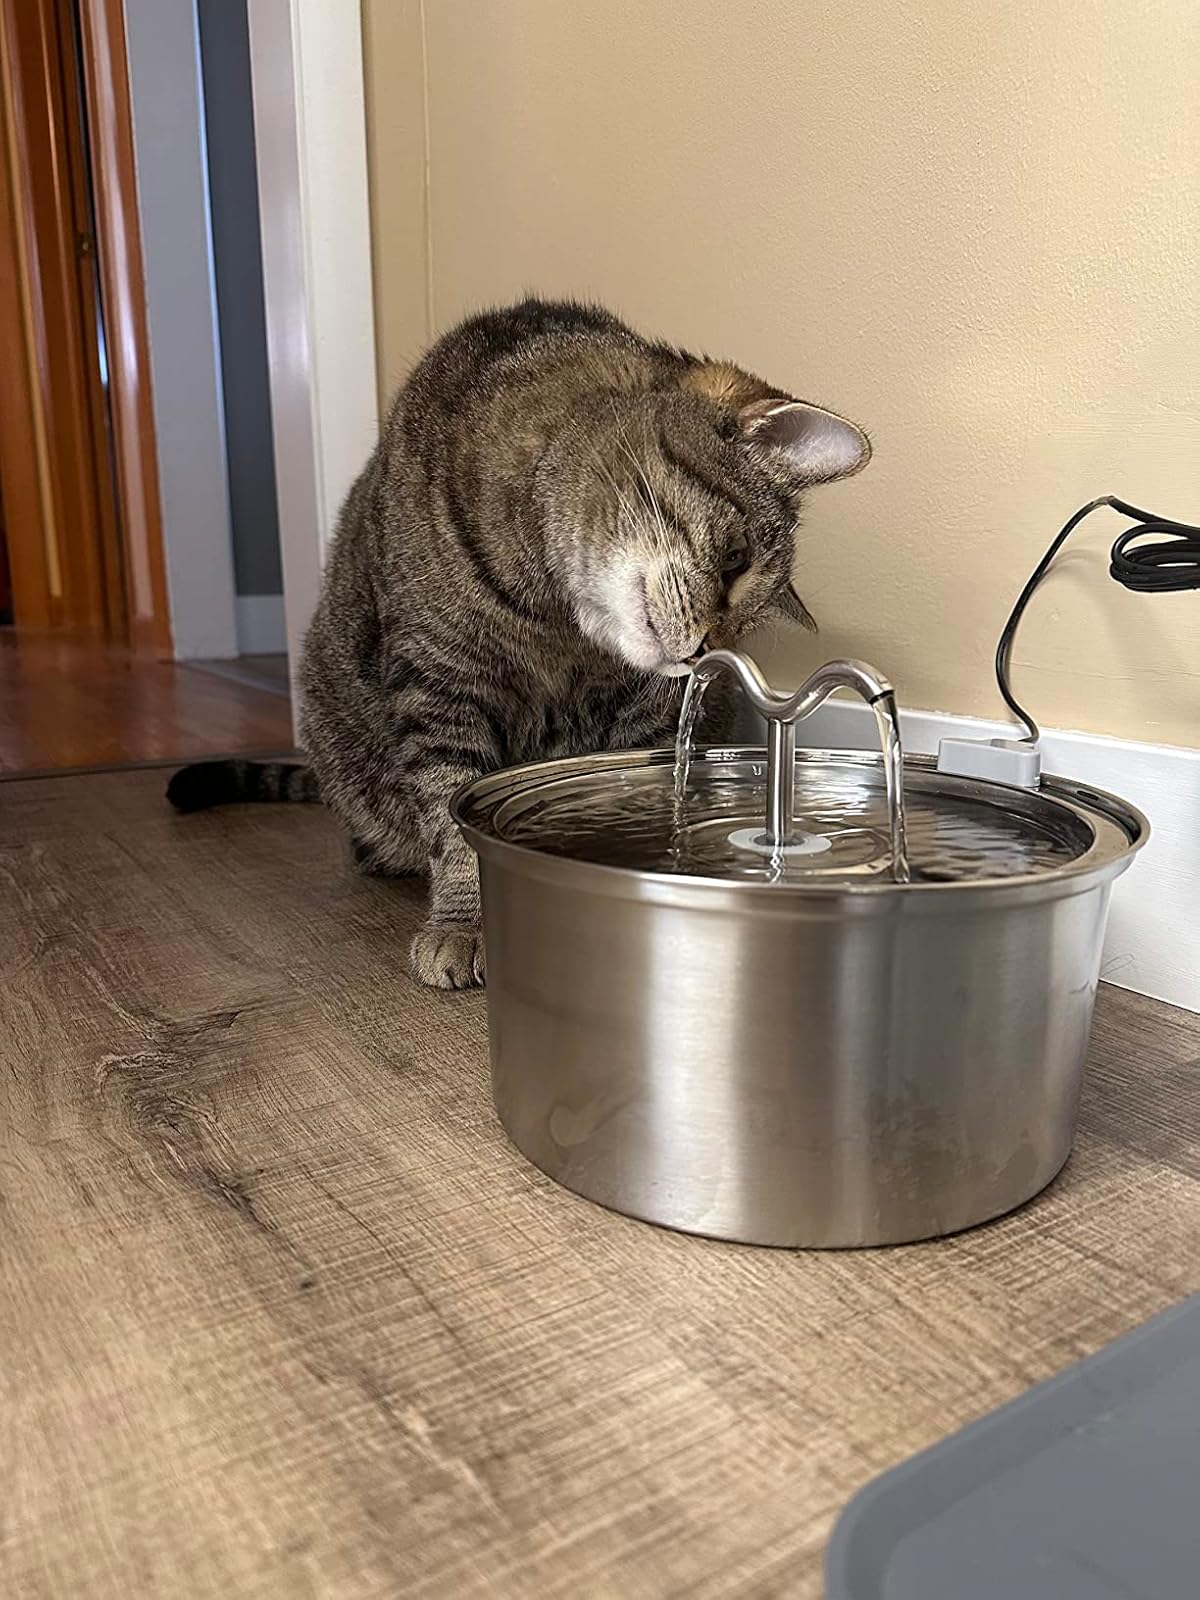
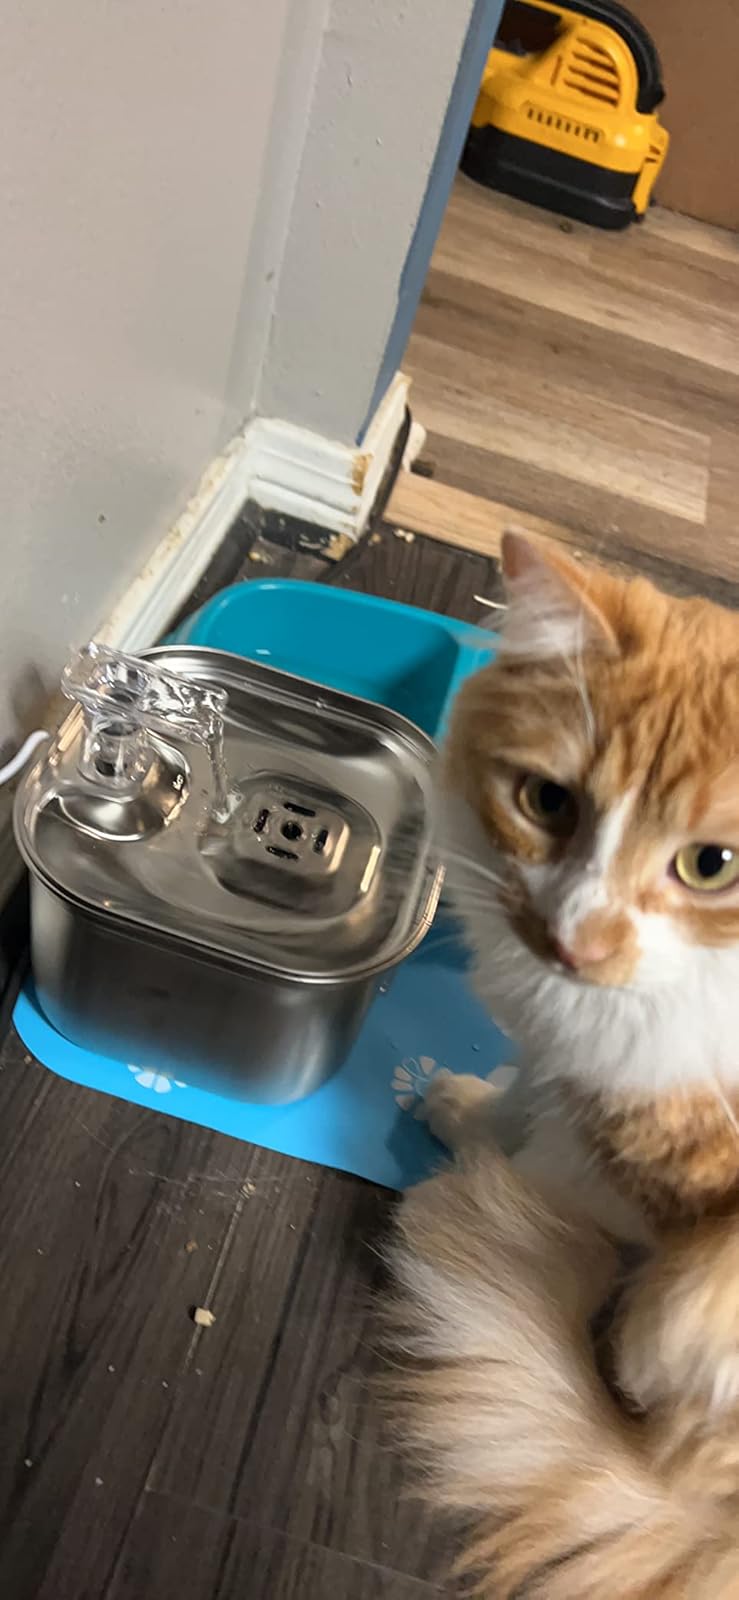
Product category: items_bowl
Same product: no